Quim Torra

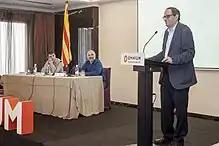
Torra speaking at the Òmnium Cultural's general assembly in December 2015

Torra is a member of the pro-Catalan independence Òmnium Cultural (OC), of which he was vice-president from 2013 to 2015, and Assemblea Nacional Catalana (ANC). He was president of the pro-independence "Sobirania i Justícia" from 2010 to 2011 and a member of the permanent council of the ANC in 2012. In 2011 Torra and lawyer Jordi Cortada filed a lawsuit before the European Court of Human Rights against the Constitutional Court's re-writing of the Statute of Autonomy of Catalonia. When the OC president, Muriel Casals i Couturier, was chosen as a candidate for the 2015 Catalan regional election Torra was appointed as president in July 2015, serving until December 2015 when he was replaced by Jordi Cuixart.